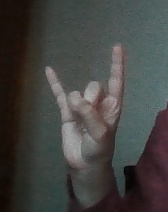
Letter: la